Kazumi Watanabe

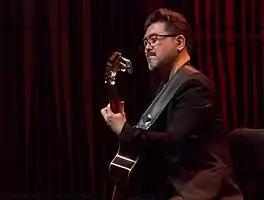
Watanabe performing in 2011

is a Japanese guitarist. Other guitarists such as Luke Takamura and Sugizo have cited him as an influence.